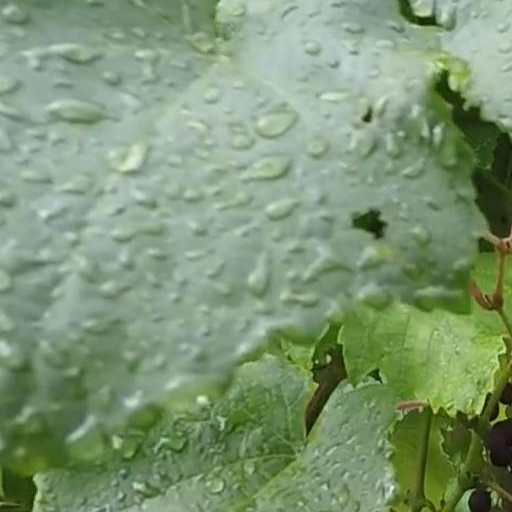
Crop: grape